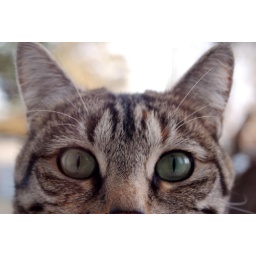
we are renting a house in downtown anchorage. this cat came with the house. what a perk.